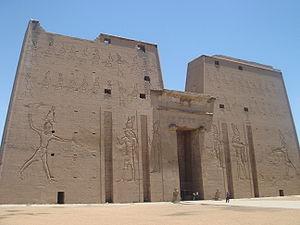
Cette page concerne l'année 237 av. J.-C. du calendrier julien proleptique.